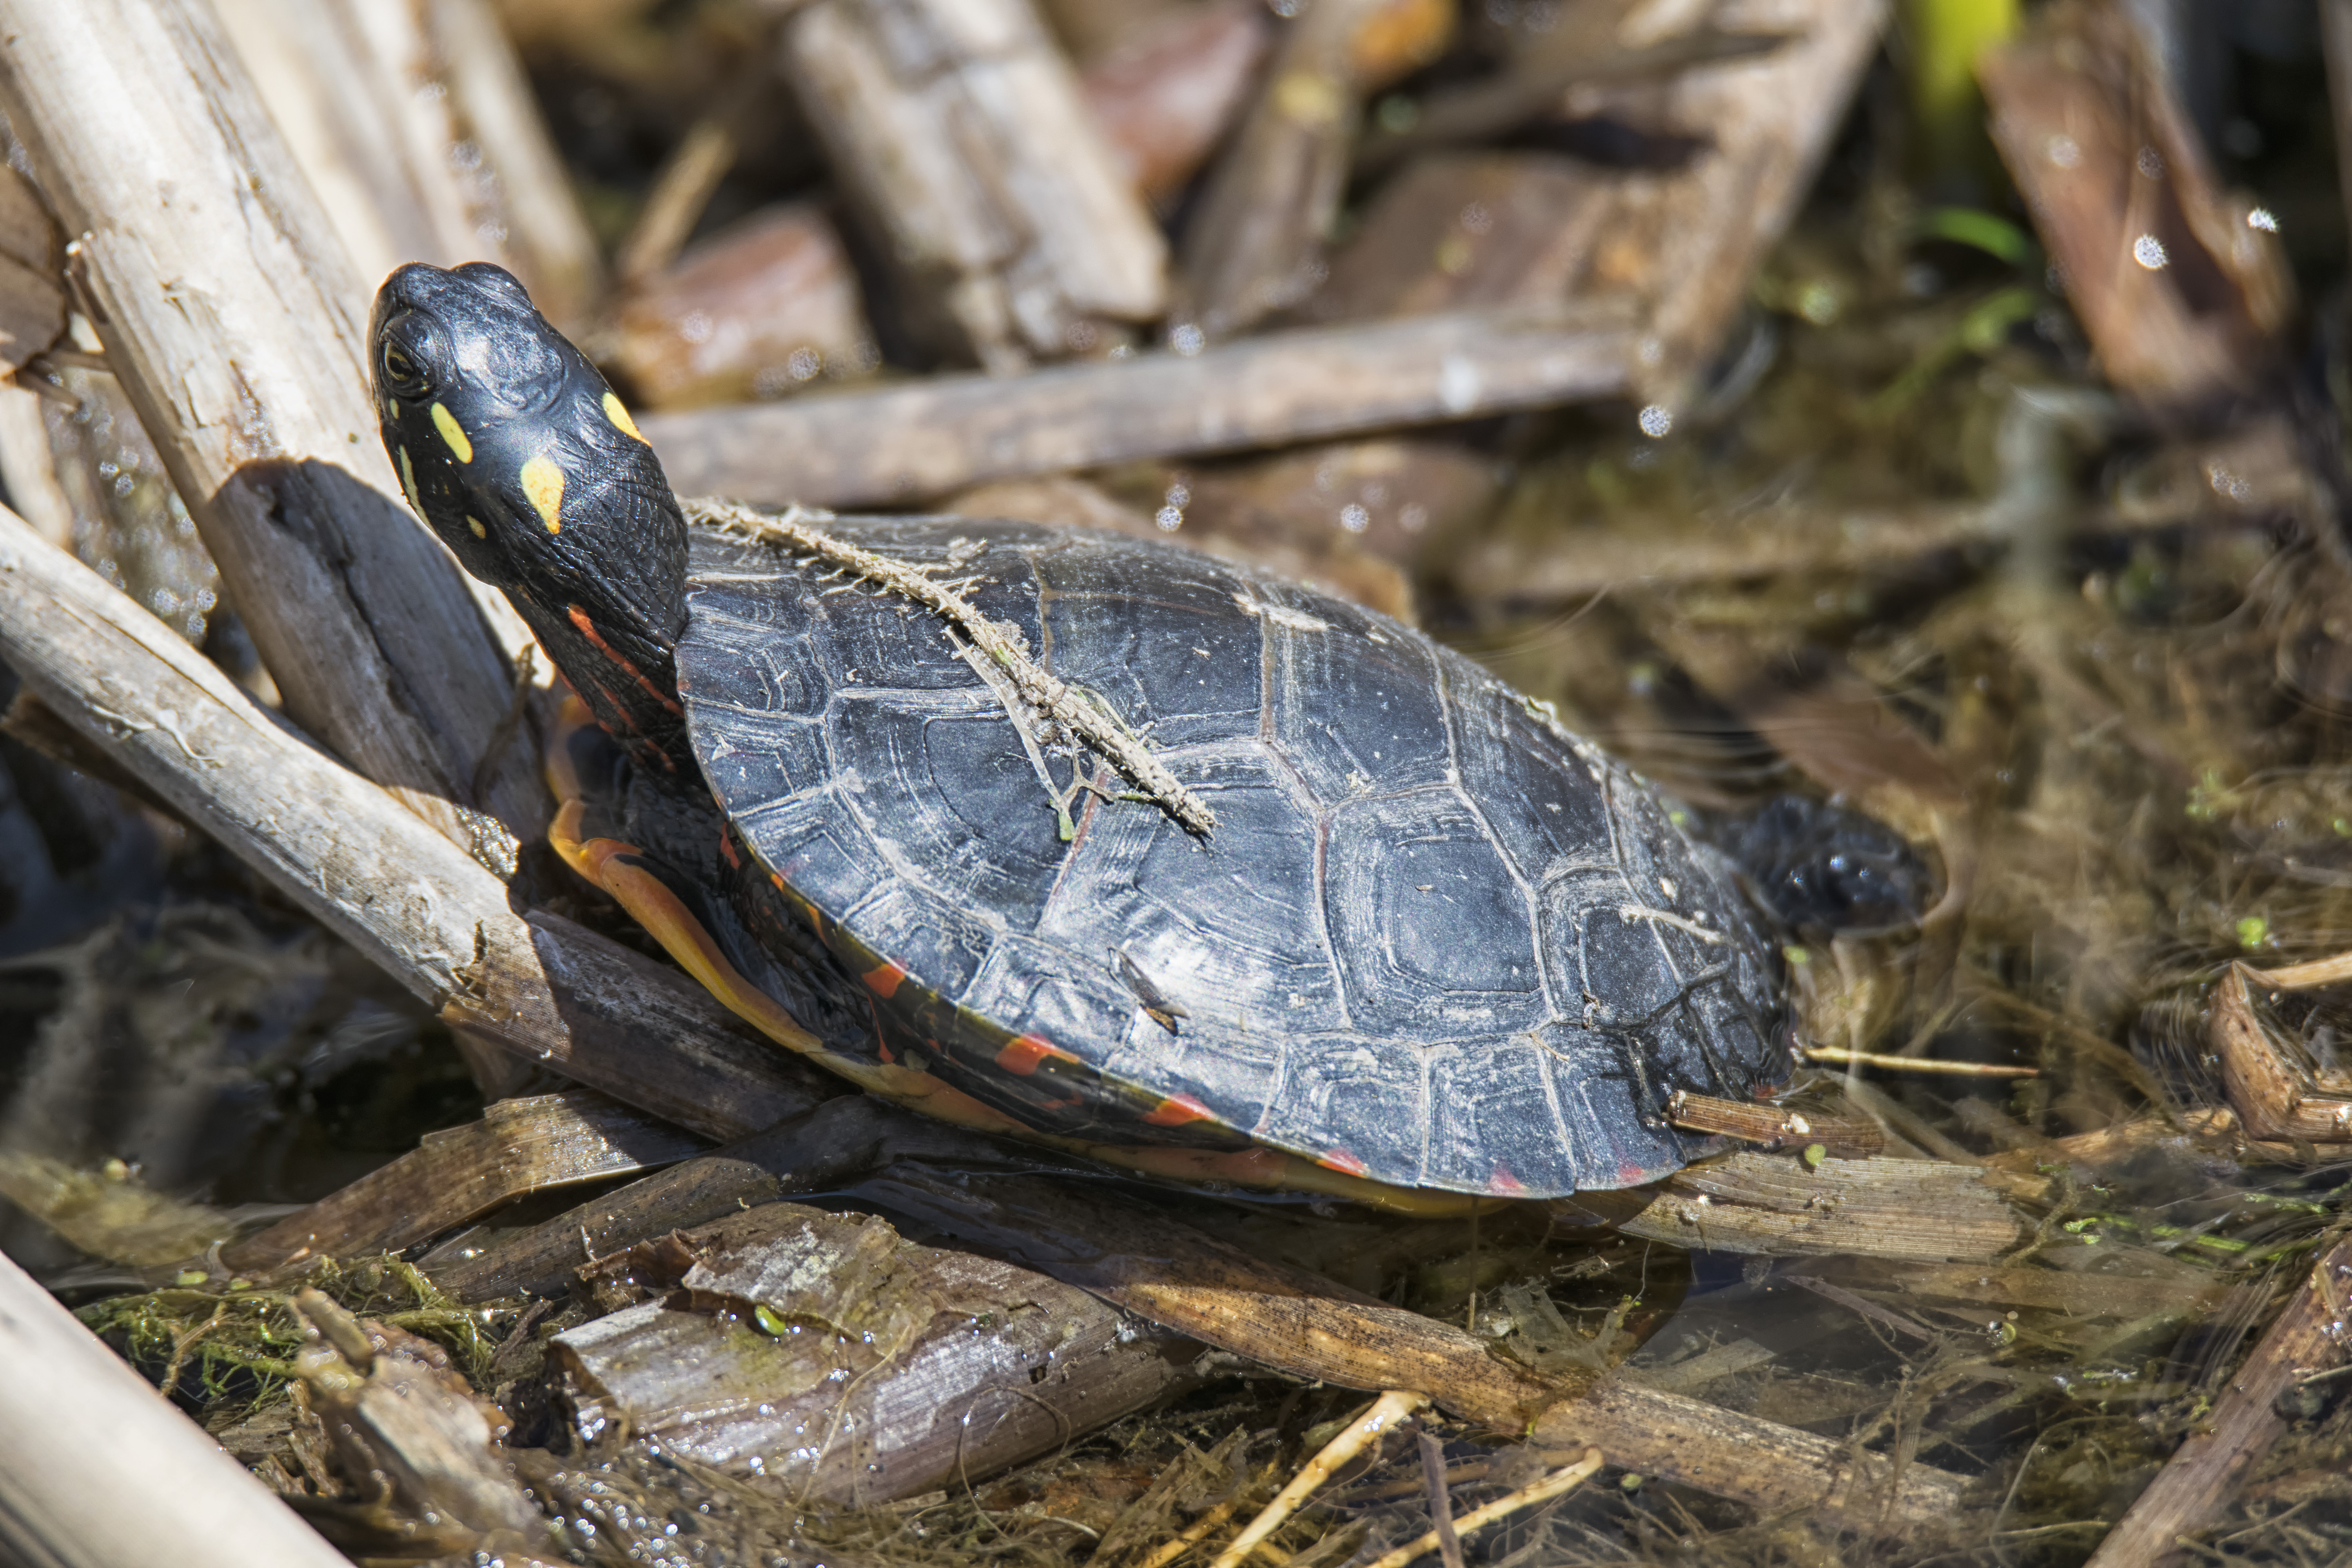
wildlife, turtle, reptile, fauna, canada, tortoise, vertebrate, quebec, box turtle, sherbrooke, tortue, emydidae